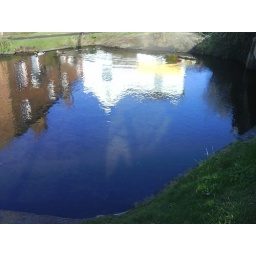
A house near some water